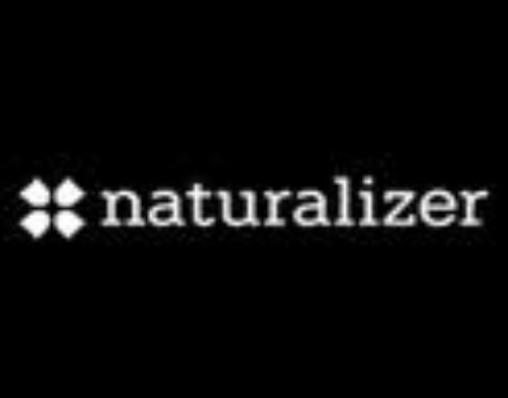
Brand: naturalizer-1
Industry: Clothes